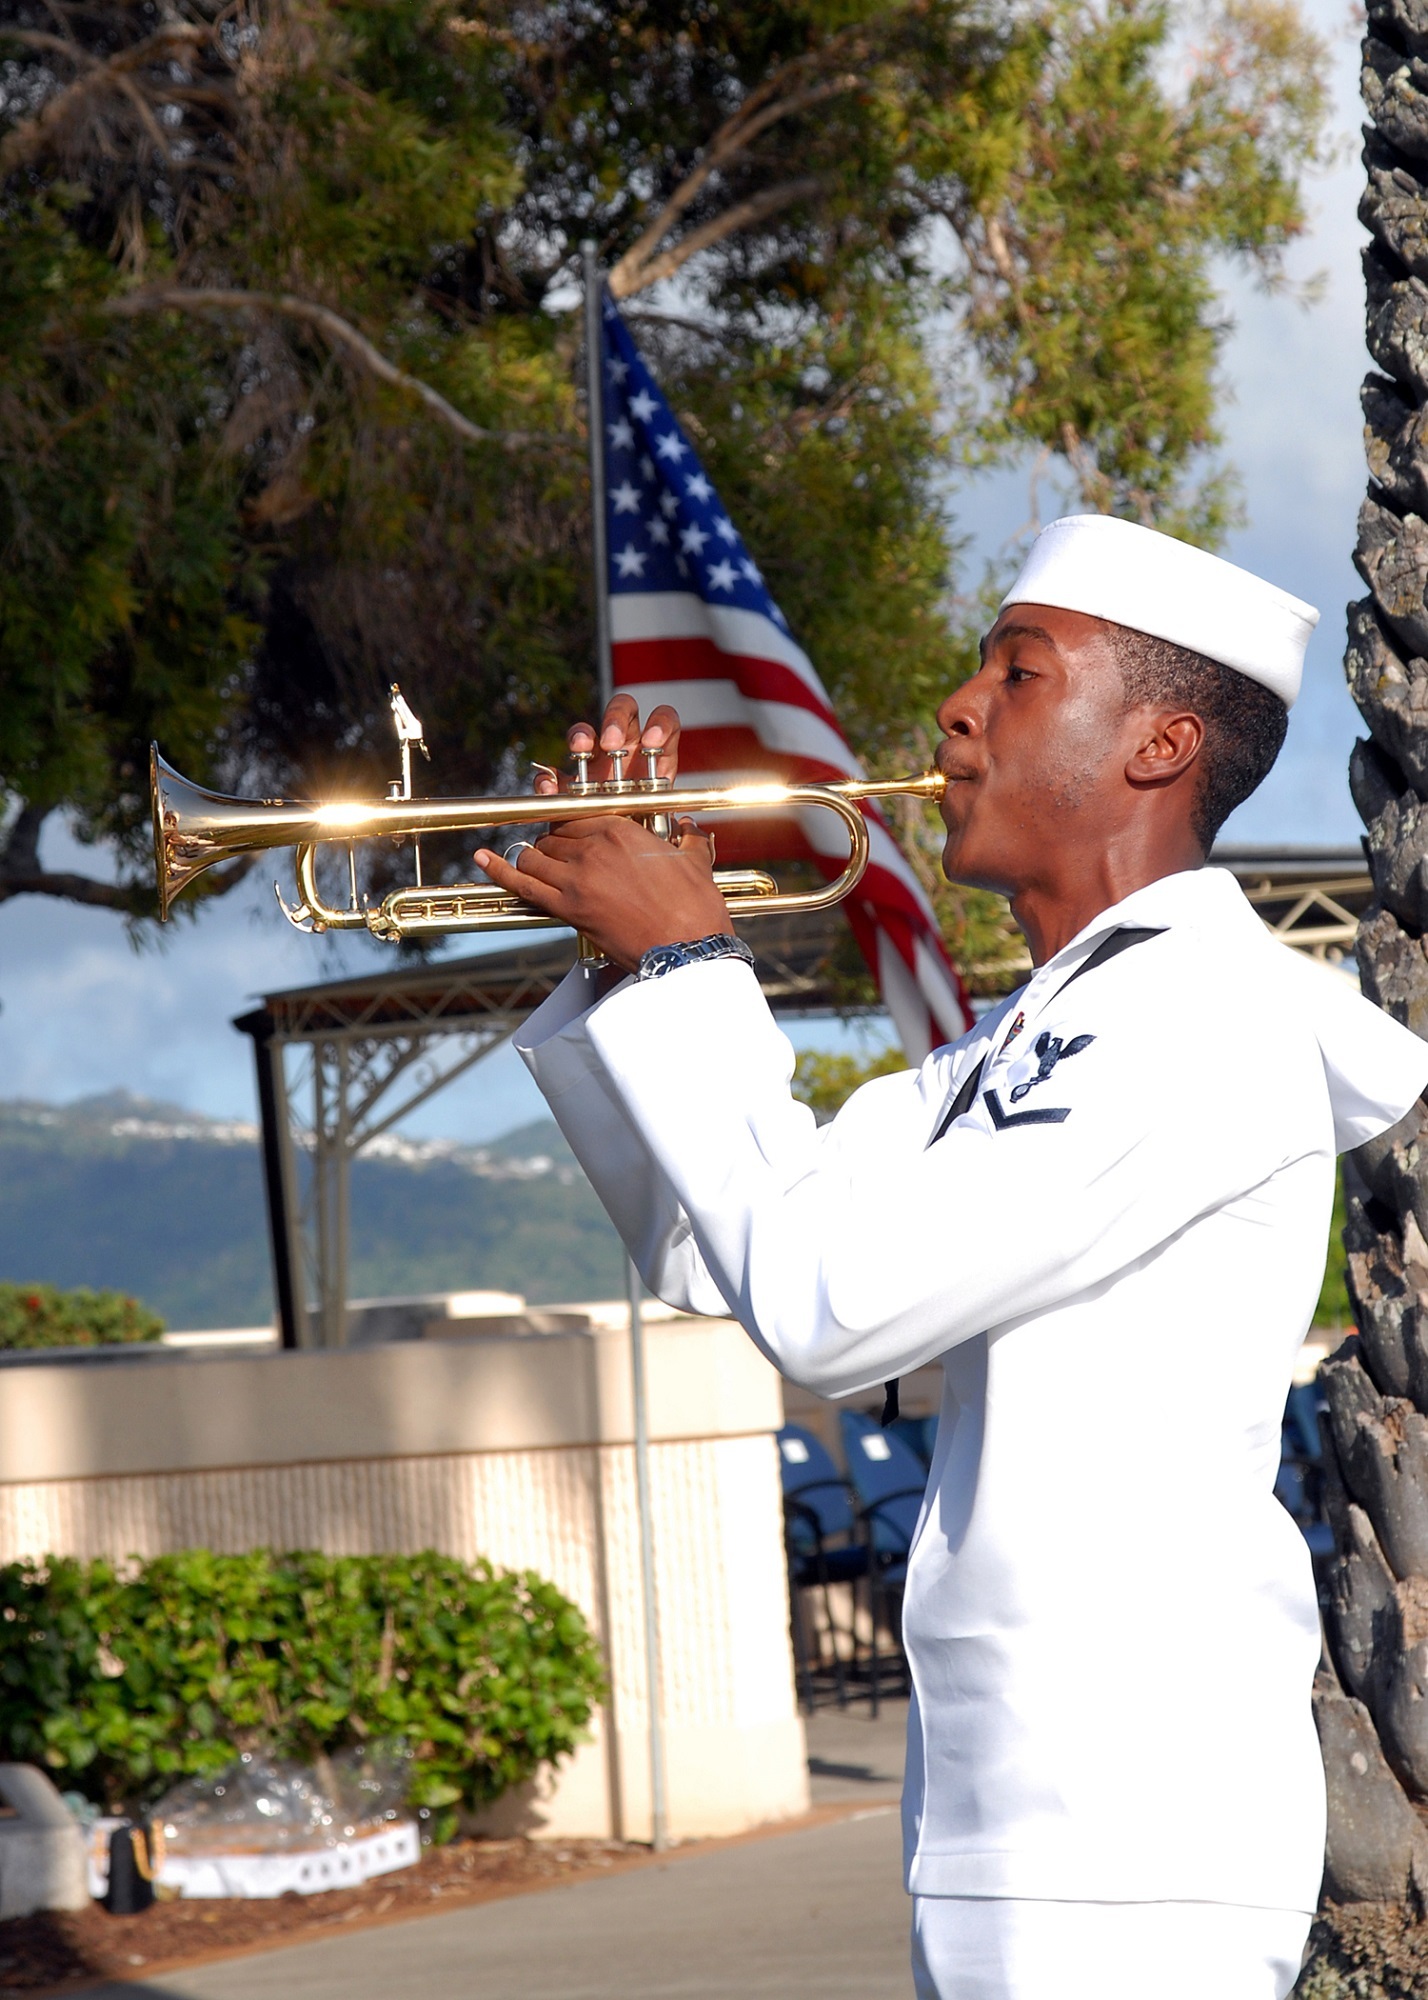
man, tree, music, male, portrait, instrument, playing, musician, profession, brass, performance, blow, navy, trumpet, wind instrument, bugle, brass instrument, trumpeter